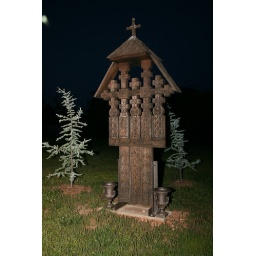
The troitsa--a large, carved wooden cross commemorating those who have fallen asleep in the Lord.